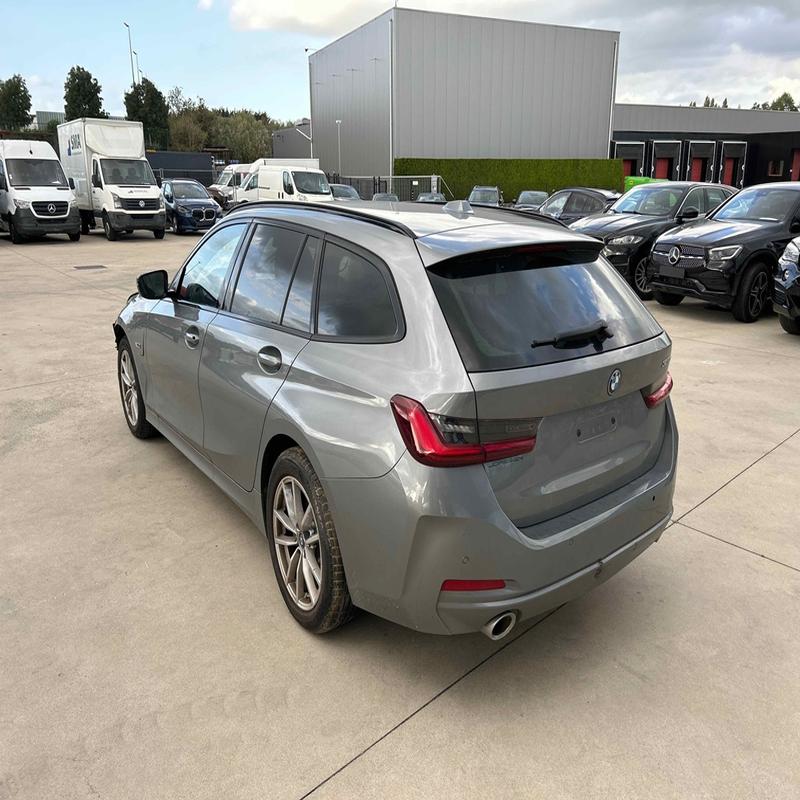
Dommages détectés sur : plaque d'immatriculation arrière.
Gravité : majeur